J. Vance Lewis

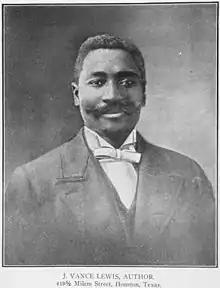
J. Vance Lewis, 1910

Joseph Vance Lewis (December 25, 1853? – April 24, 1925), was a slave who was freed through emancipation and who came "out of the ditch" to become a lawyer and was admitted to the US Supreme Court. Lewis wrote an autobiographical narrative entitled "Out of the Ditch. A True Story of an Ex-Slave".